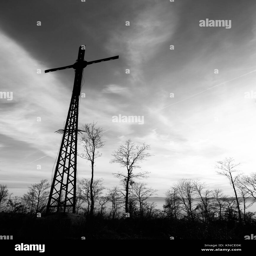
a tall metal crucifix with trees and some fog at golden hour